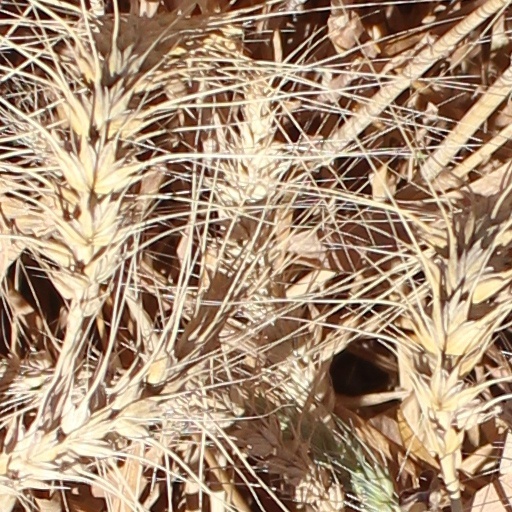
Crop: wheat